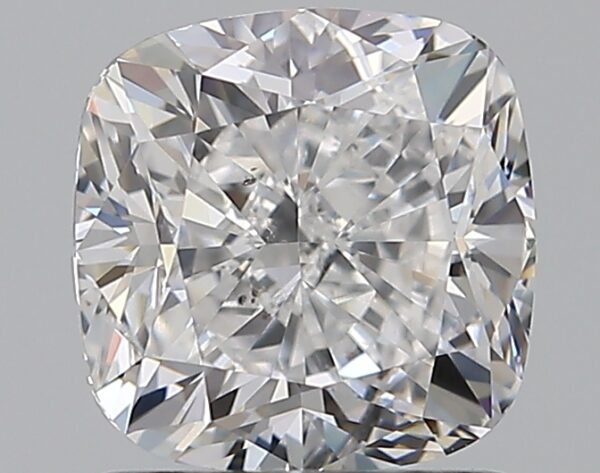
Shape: cushion
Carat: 1.5
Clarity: SI1
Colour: D
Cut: VG
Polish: EX
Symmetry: EX
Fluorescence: M
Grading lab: GIA
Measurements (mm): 6.3 x 6.25 x 4.45